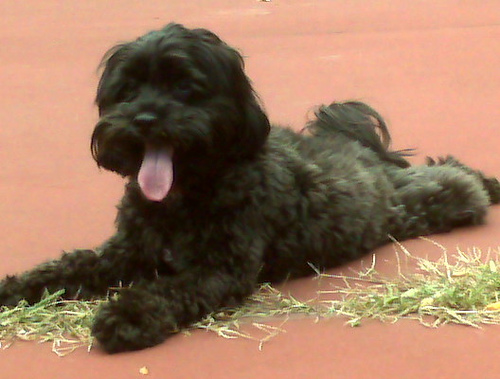
Breed: havanese